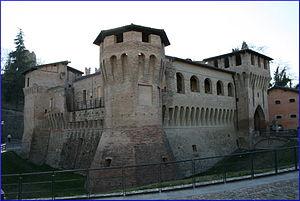
Castellarano est une commune italienne de la province de Reggio d'Émilie dans la région Émilie-Romagne en Italie.